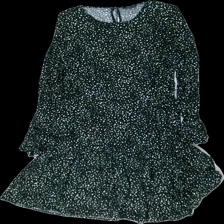
View: front
Type: Dress
Category: Ladies
Brand: Kappahl
Colors: White, Black
Material: 100% viscose
Pattern: Dots
Cut: Regular, C-collar
Size: M
Season: All
Damage: torn seam
Damage location: top center
Price range: <50
Recommended usage: Remake